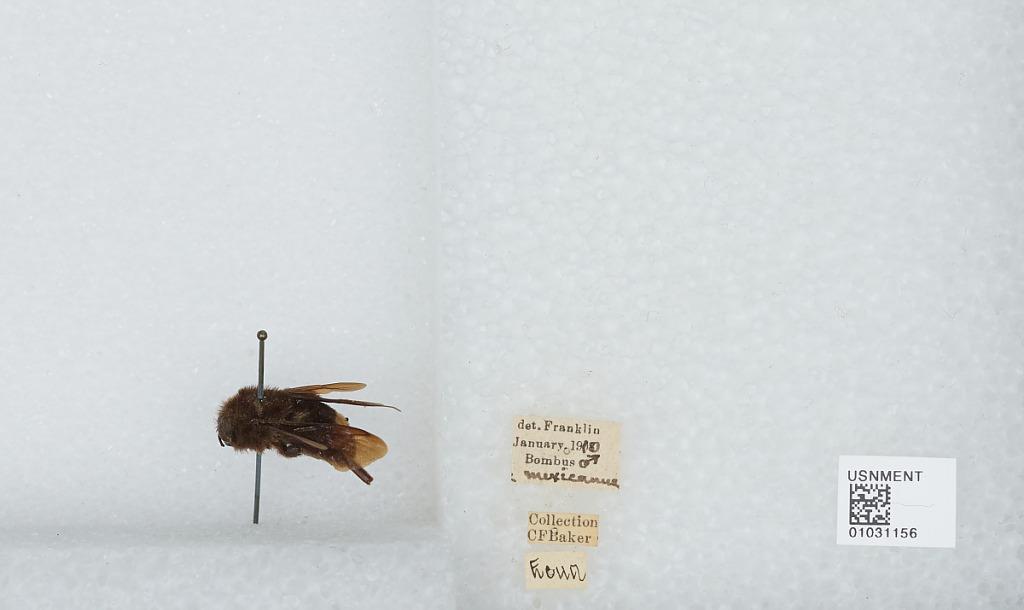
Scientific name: Bombus (Pyrobombus) mixtus Cresson
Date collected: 1910-1-
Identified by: Franklin